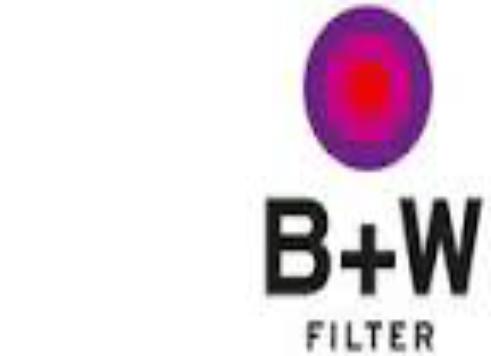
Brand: BW Filterfabrik
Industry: Necessities